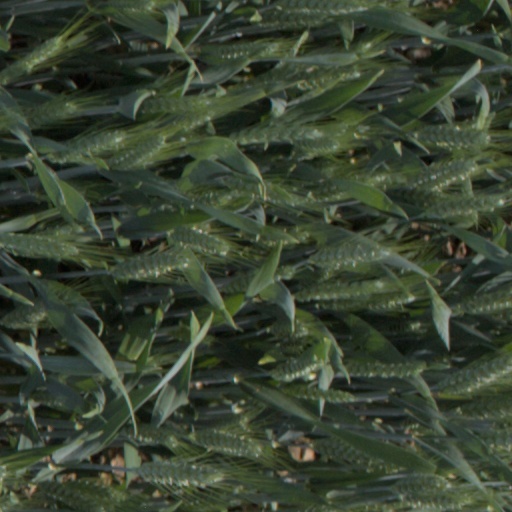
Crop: wheat